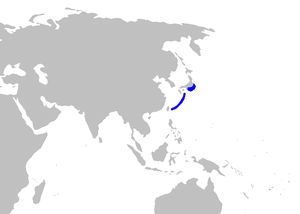
La holbiche japonaise est un requin vivant à l'ouest de l'océan pacifique.